False Heads

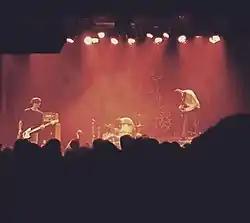
False Heads performing at ULU, London

False Heads are an English, London-based three piece rock/punk band, consisting of Luke Griffiths (vocals/guitar), Jake Elliott (bass) and Barney Nash (drums/vocals).